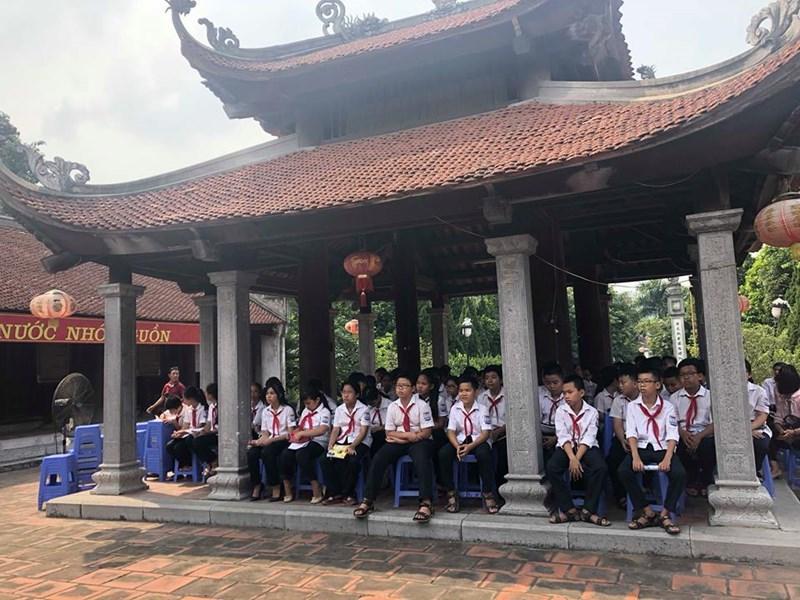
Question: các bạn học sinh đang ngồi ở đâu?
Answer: đang ngồi trong một căn nhà cổ